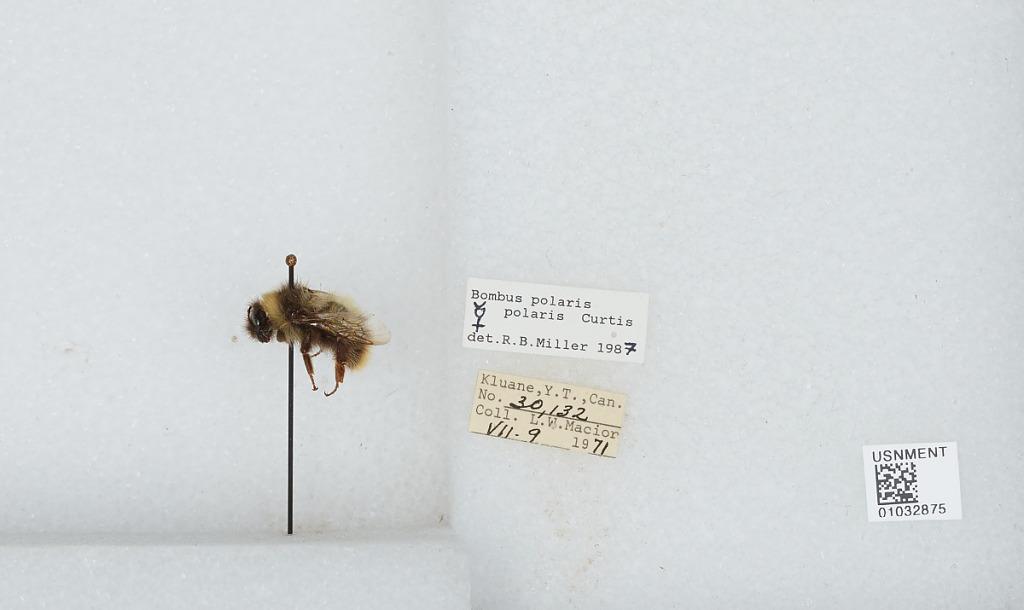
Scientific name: Bombus (Alpinobombus) polaris Curtis
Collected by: L. Macior
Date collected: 1971-7-9
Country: Canada
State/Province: Yukon Territory
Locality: Kluane
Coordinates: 60.75, -139.5
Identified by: Miller, R. B.